Hans Vollenweider

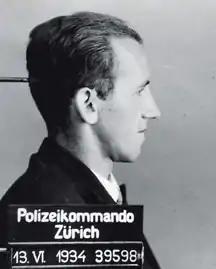
Hans Vollenweider's mugshot

Hans Vollenweider (11 February 1908 – 18 October 1940) was a Swiss criminal. He was the last person to be sentenced to death and executed by a civilian court in Switzerland.